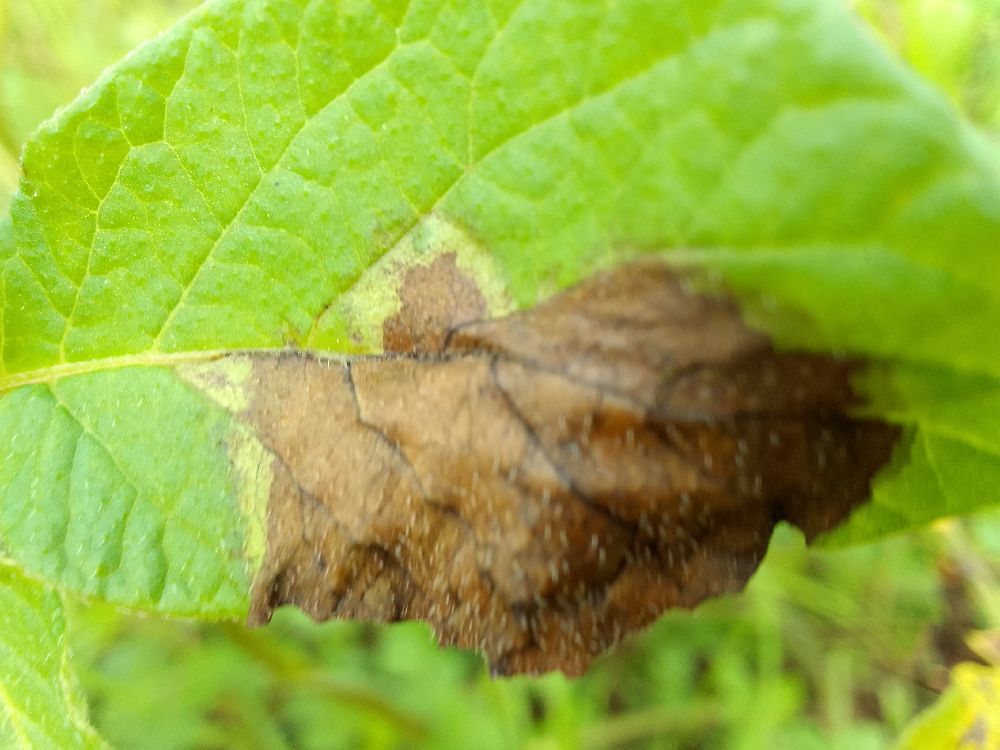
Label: Late blight